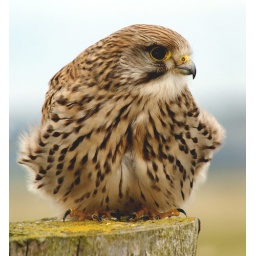
A female Kestrel perched on a bridge at the entrance to Elmley RSPB reserve in Kent